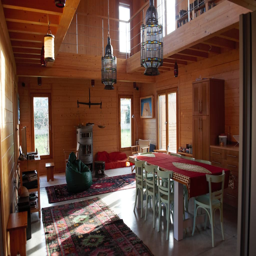
the common space downstairs , where the kitchen , dining table and living room are located .